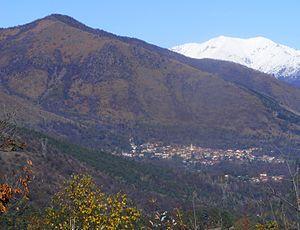
Vallo Torinese est une commune italienne de la ville métropolitaine de Turin dans la région Piémont en Italie.